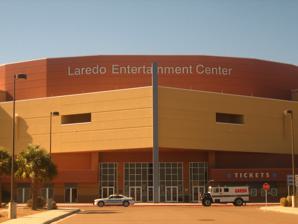
Building: Sames Auto Arena
Country: United States of America
Year built: 2002
Arena in Laredo TX Sames Auto Arena Exterior of venue (c.2008) Former names Laredo Arena (planning/construction) Laredo Entertainment Center (2002–10) Laredo Energy Arena (2010–18) Address 6700 Arena Blvd Laredo , TX 78041-1949 Coordinates 27°33′29.70″N 99°27′09.66″W / 27.5582500°N 99.4526833°W / 27.5582500; -99.4526833 Owner City of Laredo Operator SMG Capacity 8,065 Construction Broke ground June 28, 2001 Opened October 17, 2002 Construction cost $36.5 million ($62.8 million in 2023 dollars ) Architect Lockwood, Andrews & Newnam Frank Architects Inc. General contractor Beers Construction Reed Construction Tenants Laredo Bucks ( CHL ) (2002–12) Laredo Law ( af2 ) (2004) Laredo Lobos ( IFL /af2) (2006–07) Laredo Rattlesnakes ( LSFL ) (2012–13) Laredo Bucks ( USACHL ) (2018) Website Venue Website The Sames Auto Arena (formerly known as the Laredo Entertainment Center and Laredo Energy Arena ) is a multi-purpose arena in Laredo, Texas . It is located next to Bob Bullock Loop (US 59/Loop 20), on the northeastern side of Laredo. Within the Sames Auto Arena complex, there are several hotels within a walking distance. The Laredo International Airport is also nearby. History The City of Laredo funded the $36.5 million project through a one-quarter percent sales tax increase that was approved by Laredo voters on August 12, 2000, with the facility's groundbreaking taking place in June 2001. The facility opened in October 2002. With 32,000 square feet (3,000 m 2 ) of continuous open floor space, the Sames Auto Arena has the largest indoor convention space in South Texas. The 178,000 square foot facility has a seating capacity that can be expanded up to 9,622 for concerts, with 14 luxury suites, six meeting rooms and a private club. The facility's management company, SMG, oversees all aspects of the arena including operations, concessions, scheduling, ticketing, and marketing. The arena sits on 25 acres (10 ha) at Jacaman Road and Bob Bullock Loop (US 59/Loop 20) – property that Arena Ventures donated to the City of Laredo. Arena Ventures owns 35 additional acres around the site that is currently being developed with hotels and office parks, specialized retail stores and restaurants, and a $1.5 million water feature with fountains, a boardwalk and quarter-mile jogging track. In 2010, the previously-named Laredo Entertainment Center was renamed the Laredo Energy Arena after Laredo Energy purchased the venue's naming rights. Eight years later, Sames Auto Group purchased the naming rights to the arena and the venue is now known as the Sames Auto Arena. Naming history Laredo Entertainment Center (October 17, 2002—March 16, 2010) Laredo Energy Arena (March 17, 2010—July 16, 2018) Sames Auto Arena (July 17, 2018—present) Gallery Staind performing at the LEC Chevelle performing at the LEC Pete Loeffler of Chevelle performing at the Carnival of Madness tour 2012 Amy Lee of Evanescence Reik "Peligro" tour Daughtry live in 2012 3 Doors Down Phoebe Marie performing at the Laredo Energy Arena for the Sister Cities Festival Ricardo Arjona performing in the LEC John B. Alexander High School 2009 Graduation in the LEC References